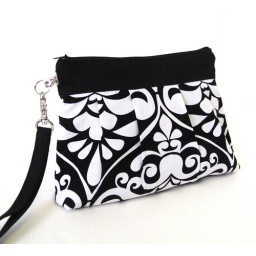
ZIPPERED WRISTLET PURSE BAG Michael Miller's Divine Damask in black and white